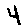
Label: 4